HMS Olympus (N35)

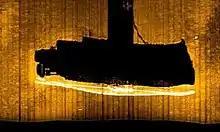
Sonar scan image of HMS Olympus wreck on the seabed, seven miles off the coast of Malta.

Although a team of divers from the United Kingdom and Malta had claimed discovery of the wreck in 2008, its identity was not confirmed until a team from the Aurora Trust was able to re-locate the wreck in 2011 and capture images with a ROV later in the year. The wreck sits upright in 115m of water and is largely intact.